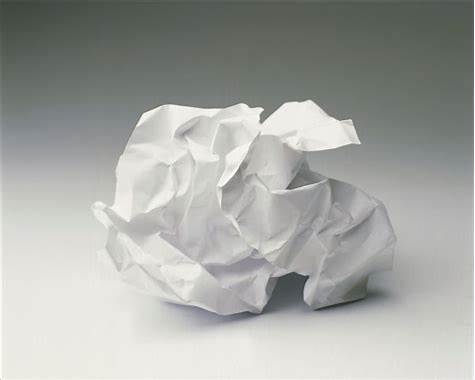
Waste category: paper